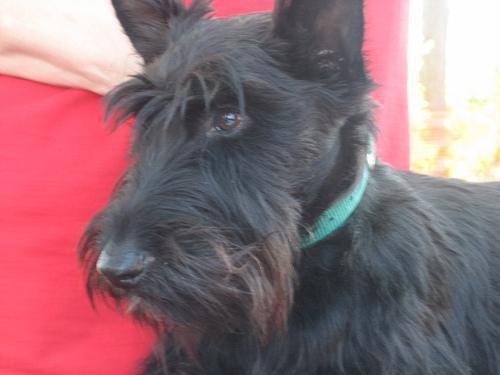
scottish terrier